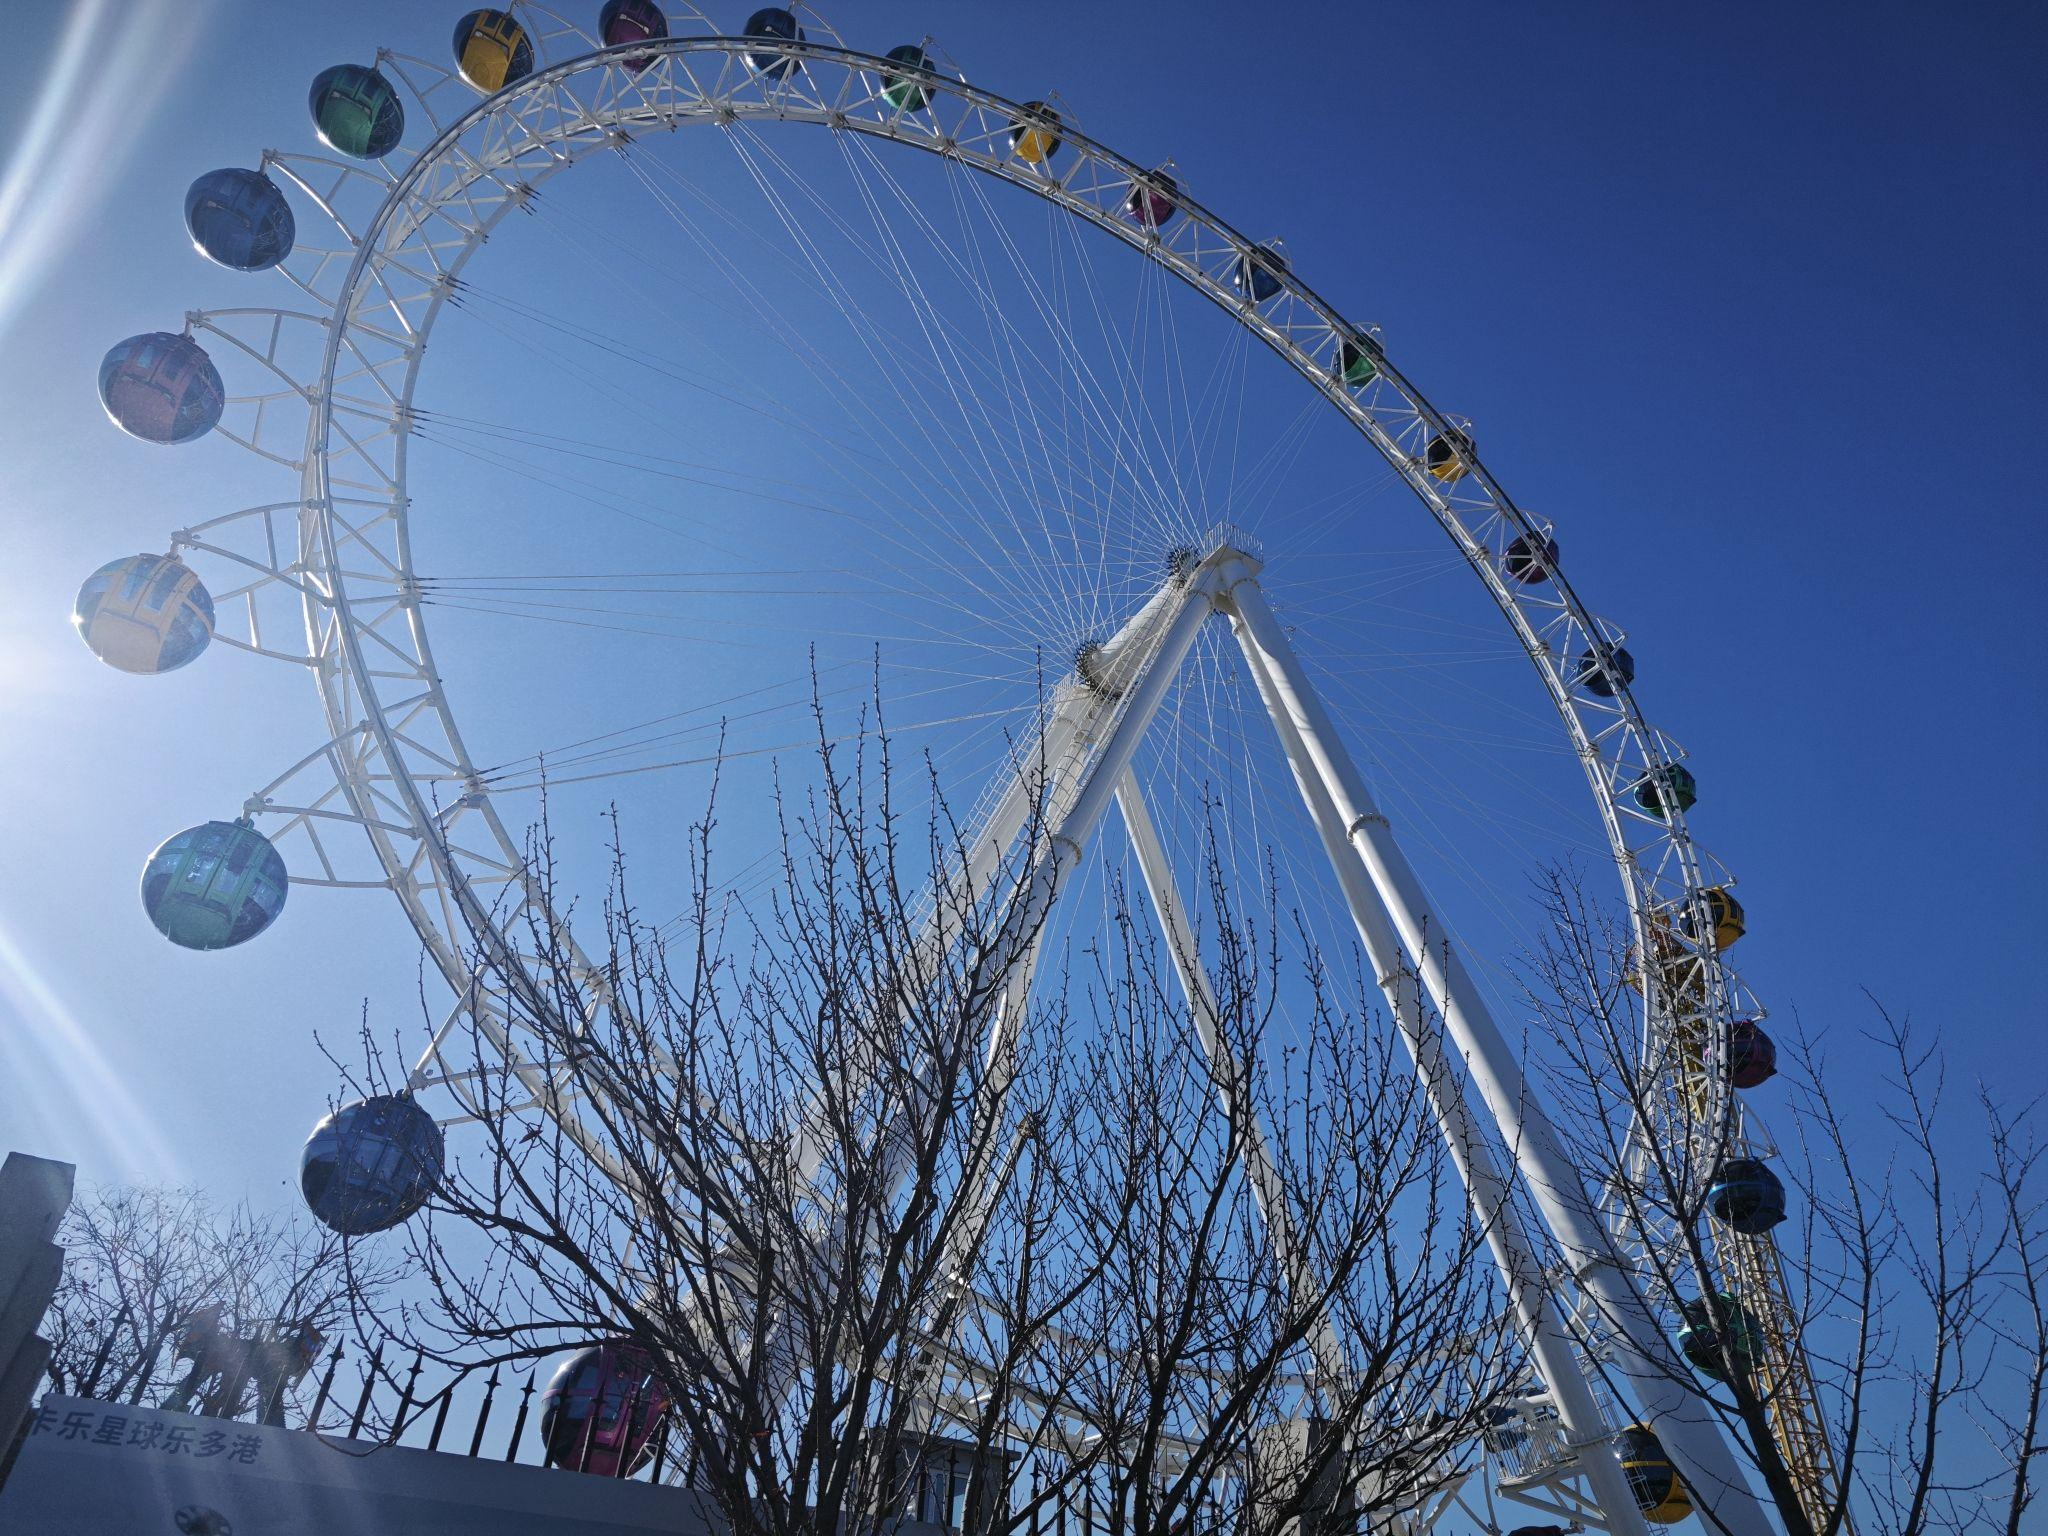
地标名称：乐多港假日广场
所在城市：北京市·昌平区